The Great British Bake Off series 9

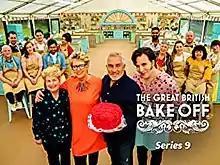
British digital release

The ninth series of "The Great British Bake Off" began on 28 August 2018, with this being the second series to be broadcast on Channel 4. The series is presented by Noel Fielding and Sandi Toksvig, with judges Paul Hollywood and Prue Leith. This series saw a few changes to the usual format: the first episode being Biscuit Week (the previous 8 series began with a Cake Week), the documentary inserts were dropped, and the finale included the competitors doing a technical challenge outside the tent for the first time.